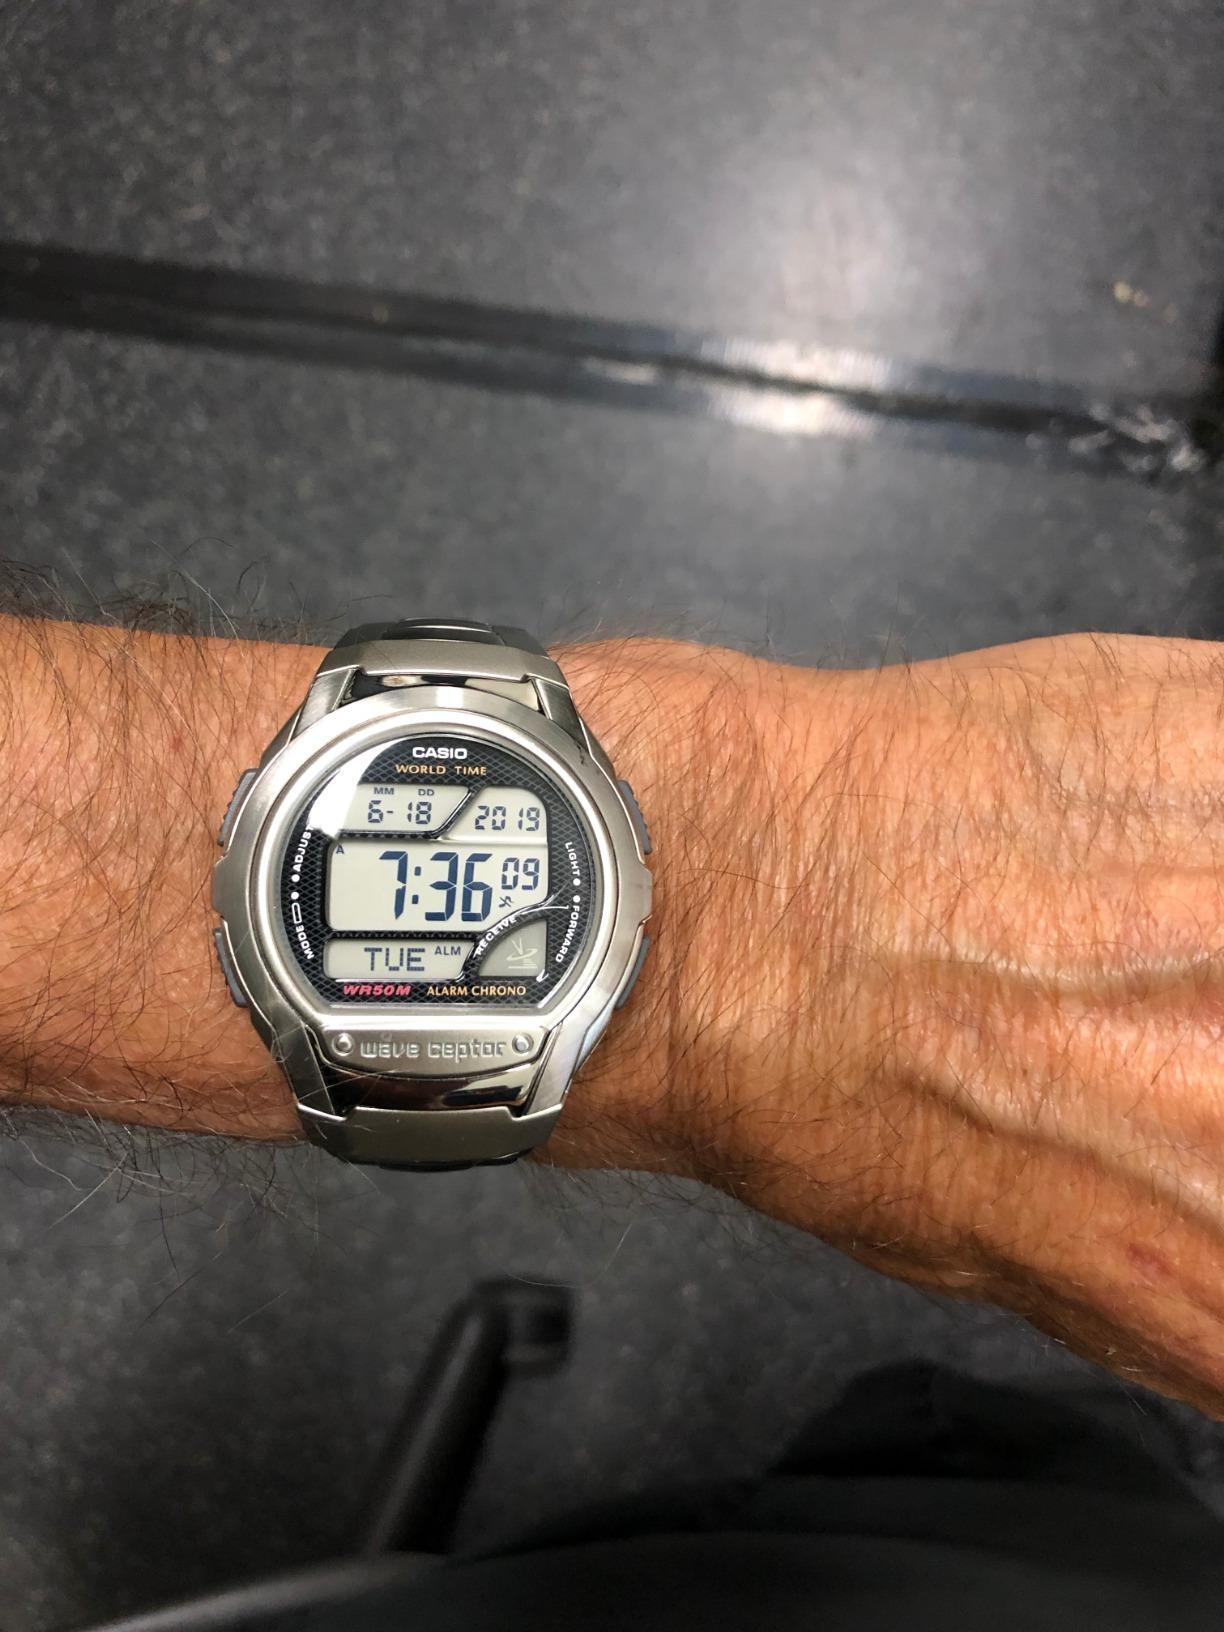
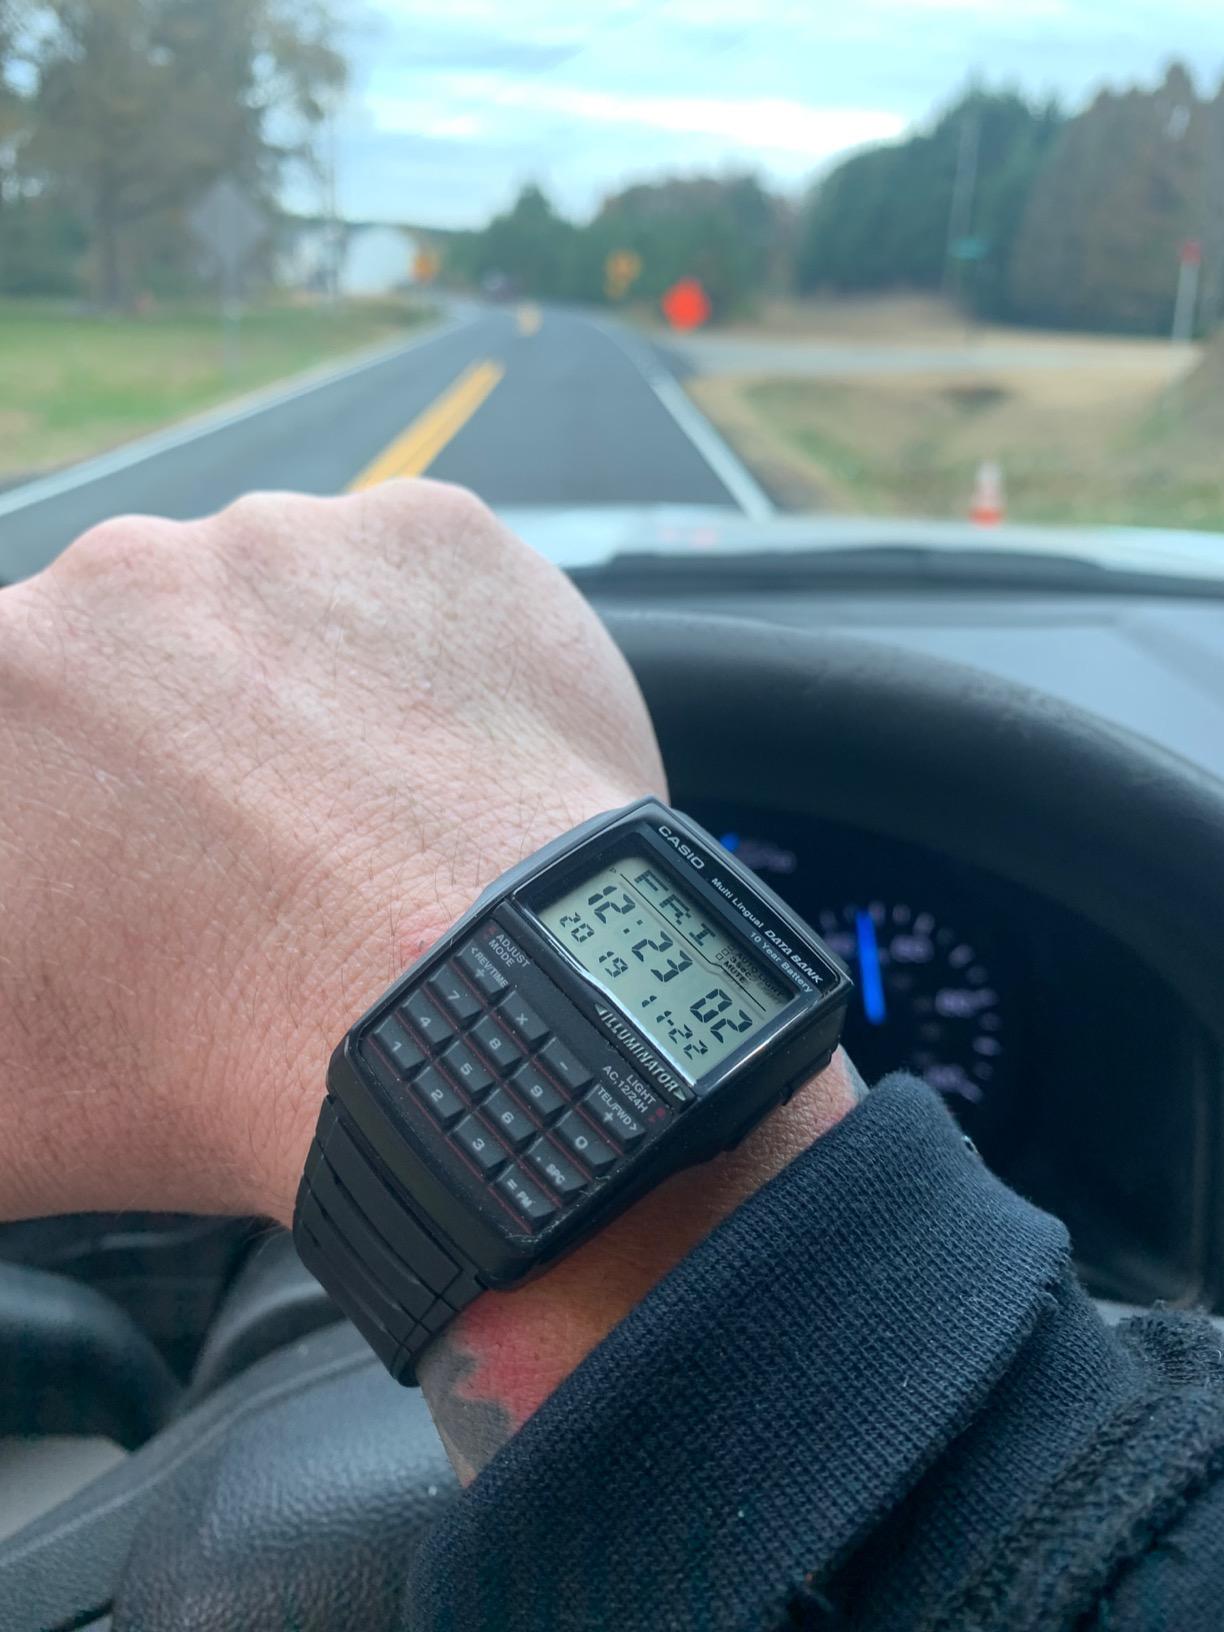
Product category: accessories_watch
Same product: no